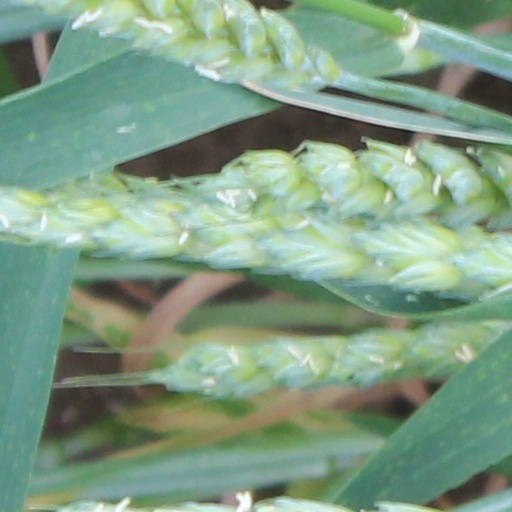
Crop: wheat